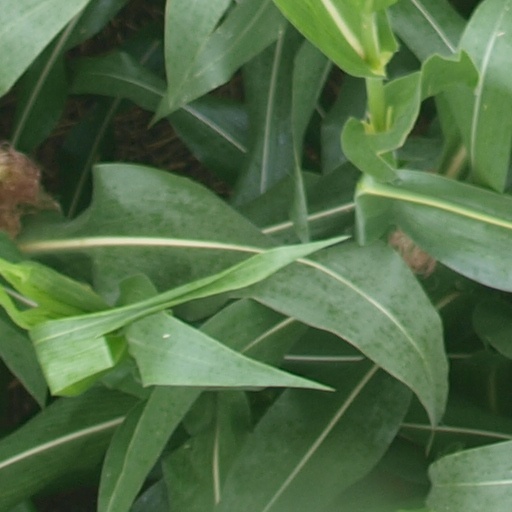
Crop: maize; corn